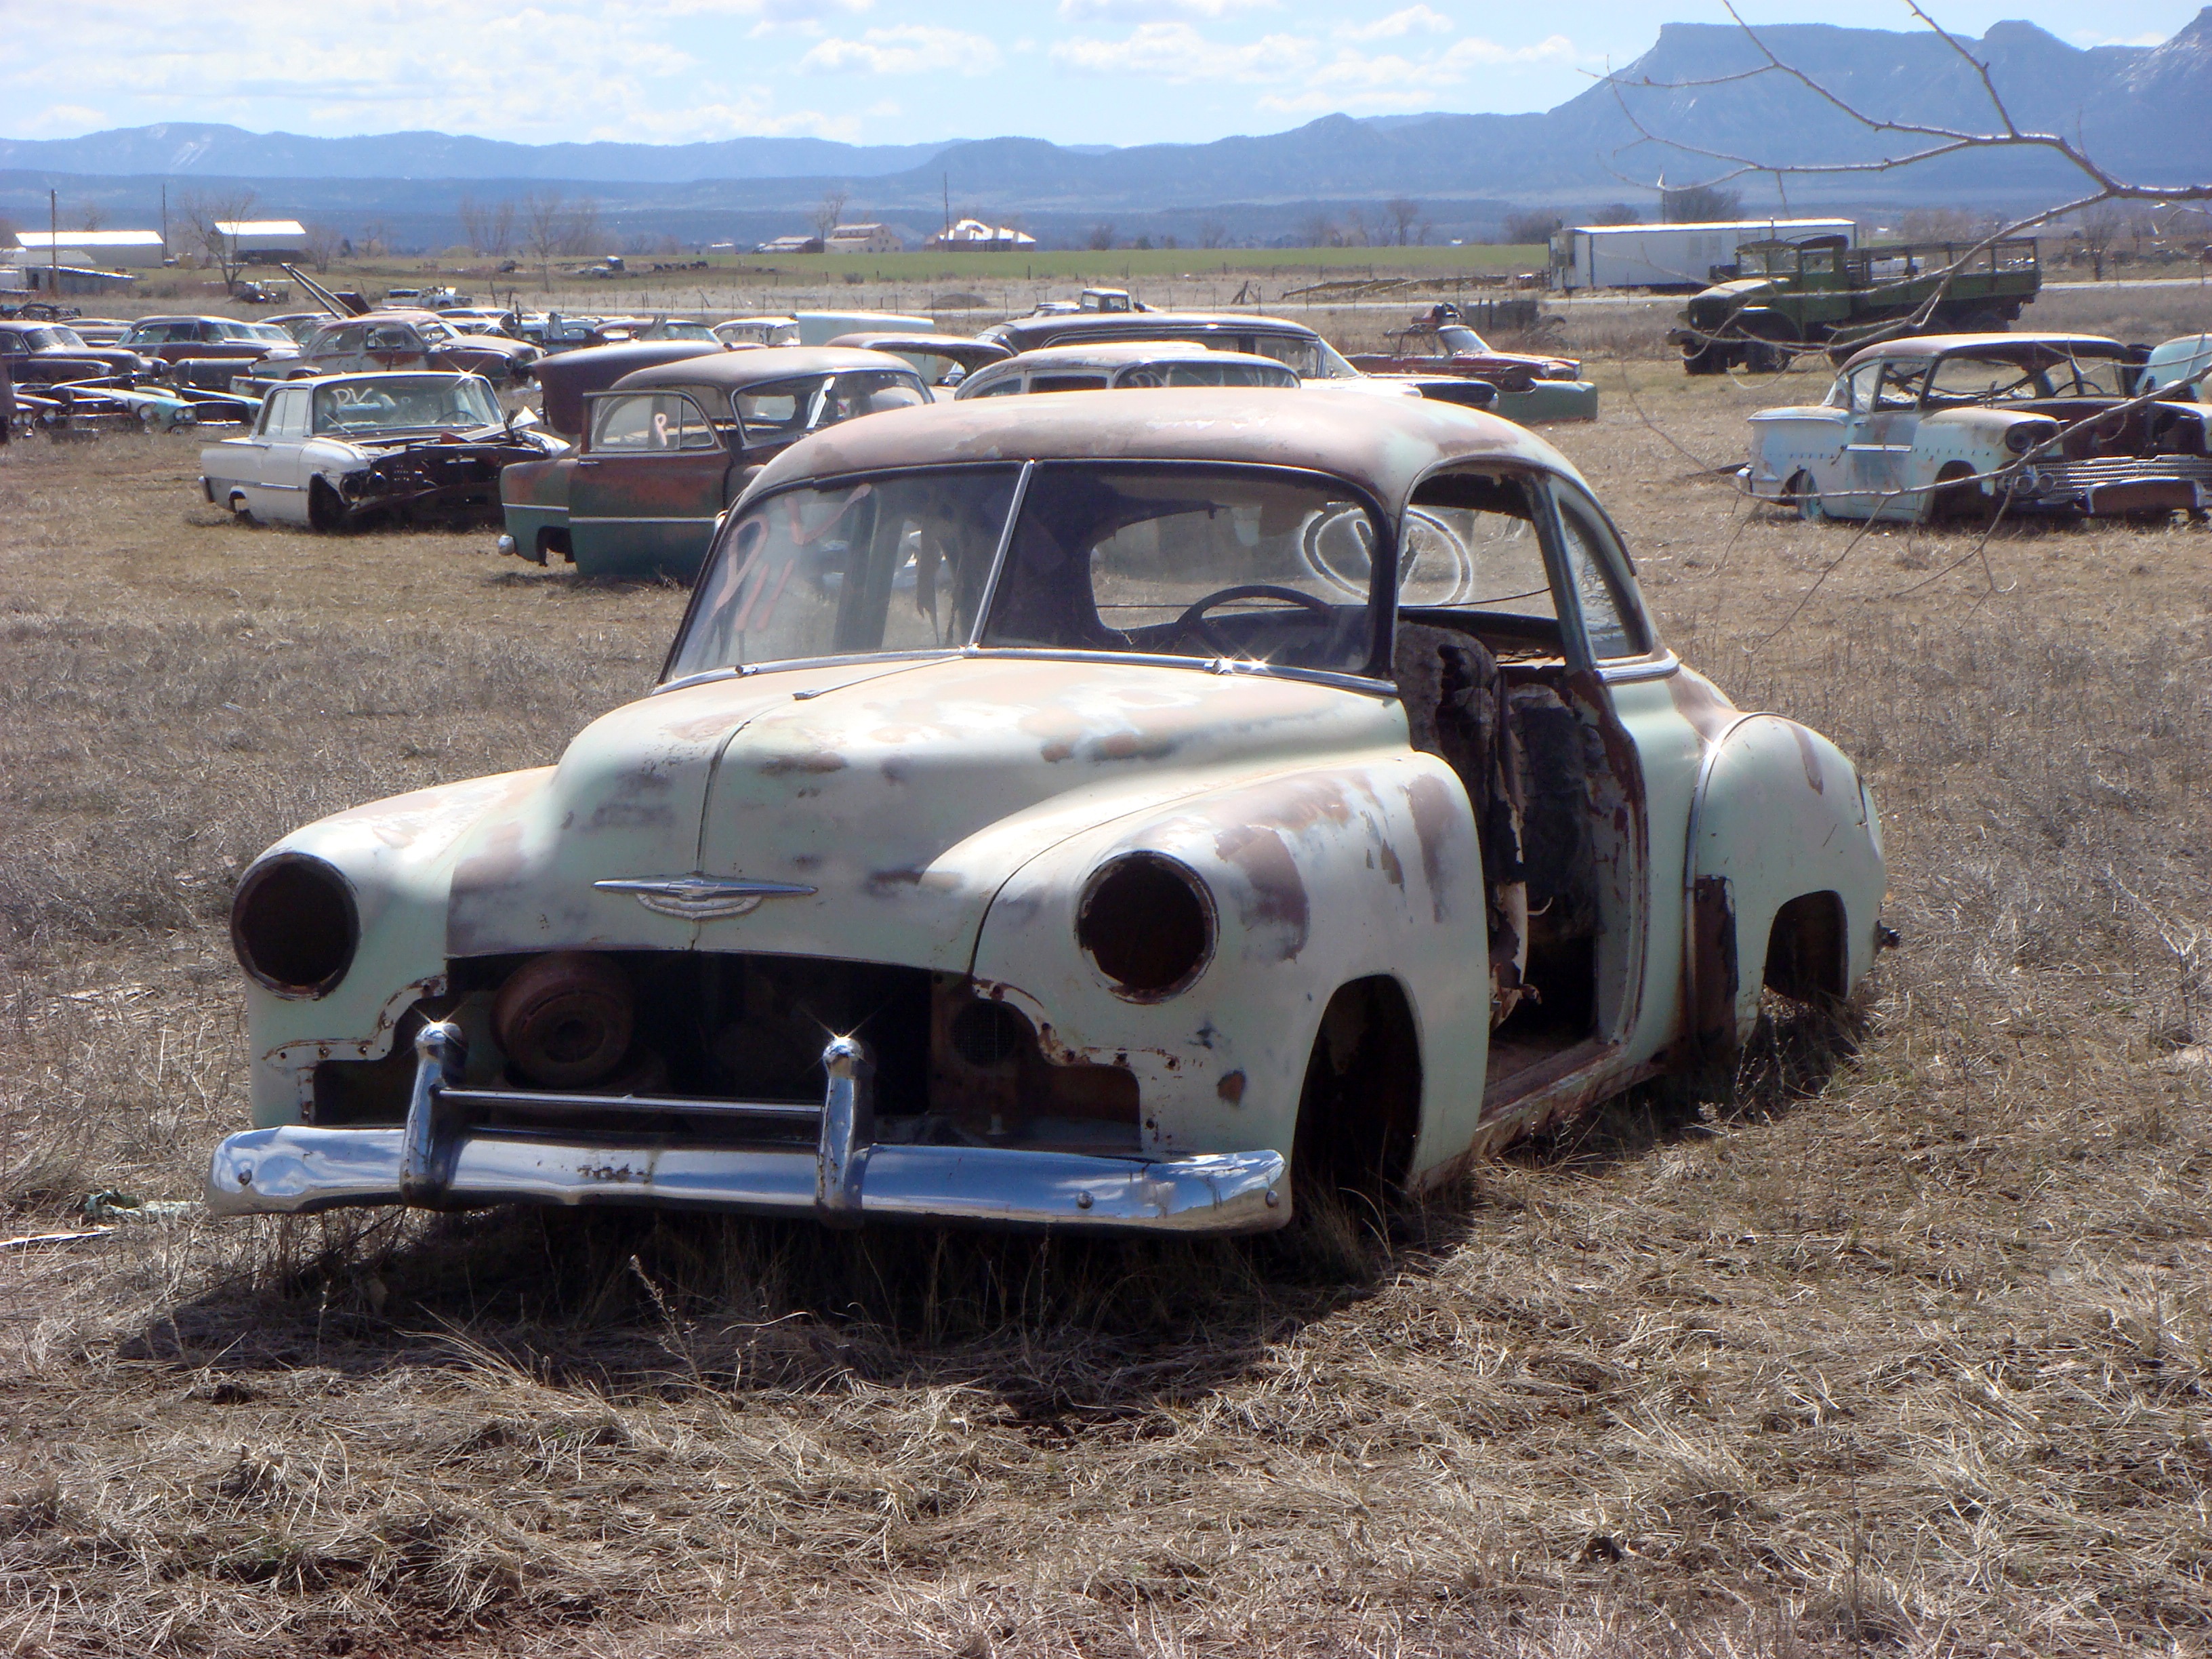
car, antique, old, rust, vehicle, old car, classic car, automotive, sports car, motor vehicle, vintage car, neglected, sedan, oldtimer, rusted, damaged, wreck, clutter, forget, leave, antique car, car wreck, corroded, weather beaten, land vehicle, automobile make, compact car, mid size car, subcompact car, dismissed